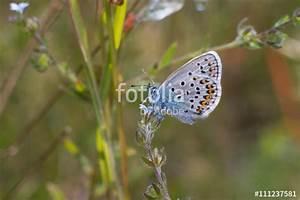
butterfly